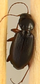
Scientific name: Synuchus impunctatus
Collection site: Bartlett Experimental Forest NEON (BART), plot BART_068